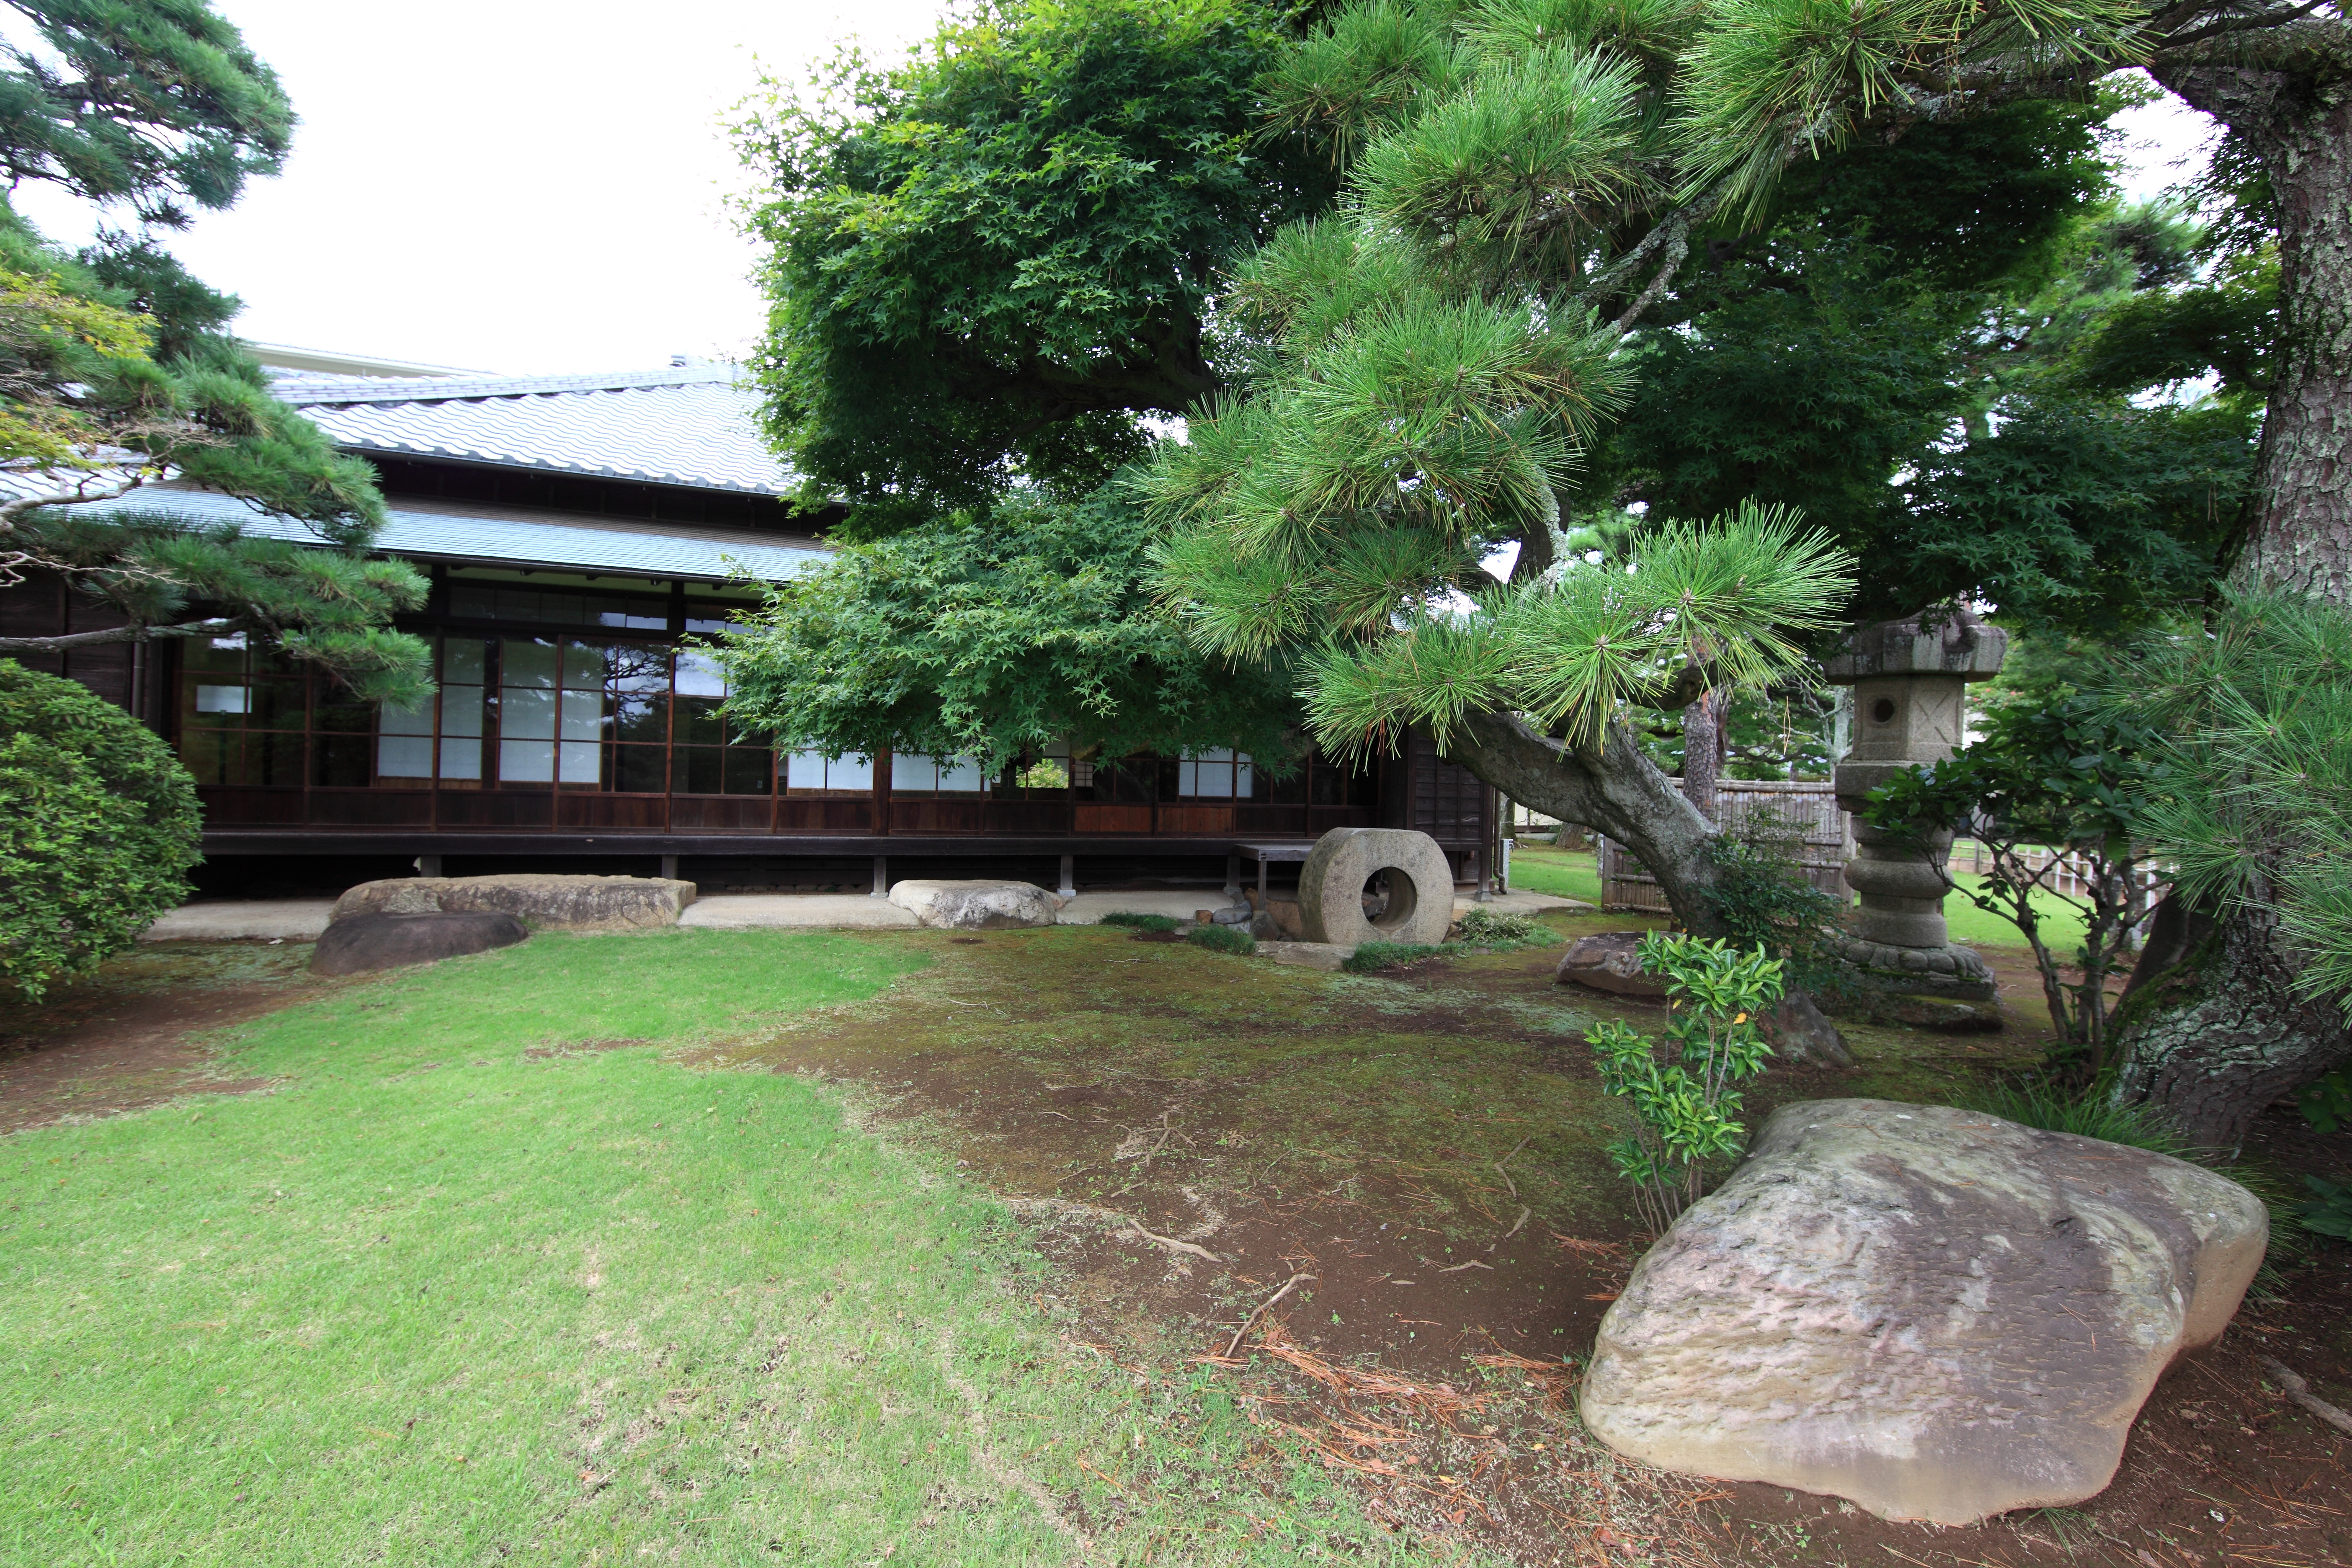
tree, lawn, villa, house, home, high, backyard, property, exterior, garden, landscaping, courtyard, design, japanese, 5d, style, sakura, hires, estate, yard, markii, traditional, hi, res, resolution, chiba, hotta, real estate, landscape architect